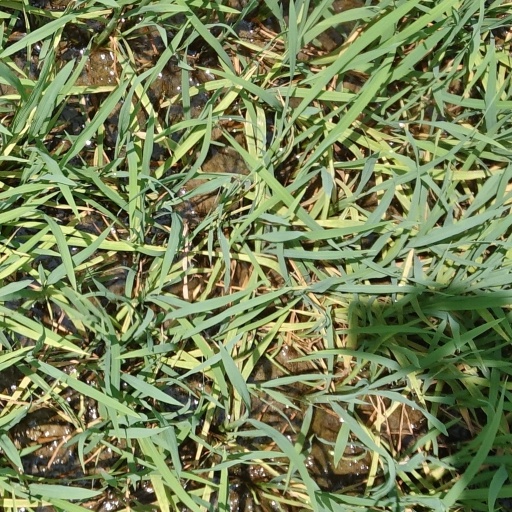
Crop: rice